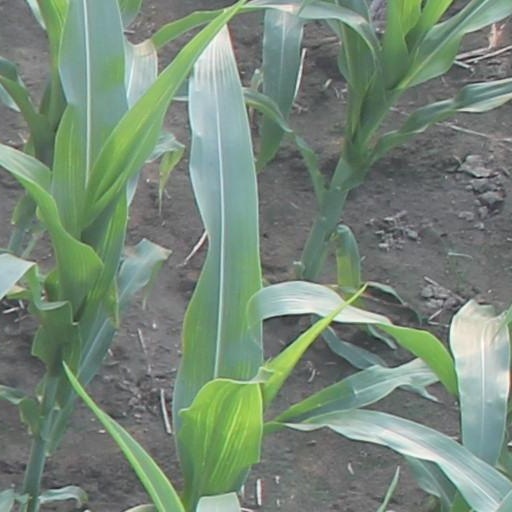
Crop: maize; corn